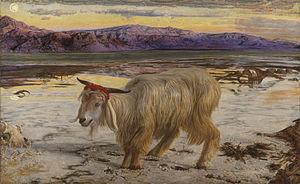
Un bouc émissaire est un individu, un groupe, une organisation, etc., choisi pour endosser une responsabilité ou expier une faute pour laquelle il est, totalement ou partiellement, innocent. Le phénomène du bouc émissaire peut émaner de motivations multiples, délibérées ou inconscientes. Par ailleurs, le processus peut se mettre en place entre deux personnes, entre des membres d'une même famille, entre les membres d'une organisation ou à l'intérieur de tout autre groupe constitué. Outre cet aspect intragroupal, le phénomène peut également être inter groupal et s'observer alors entre des groupes différents.
Le bouc, mâle de la chèvre, est un mammifère herbivore ruminant. Il est doté d'une forte charge symbolique.